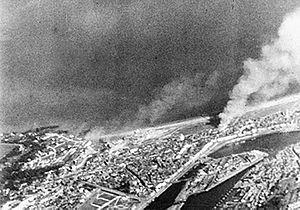
Le raid de Dieppe ou opération Jubilee est une attaque par les Alliés en France occupée, menée le 19 août 1942 sur le port de Dieppe. Le quart des troupes canadiennes engagées dans cette opération y périt, faisant de cette opération la plus meurtrière de la guerre pour ce pays, l'opération se soldant par un cuisant échec.